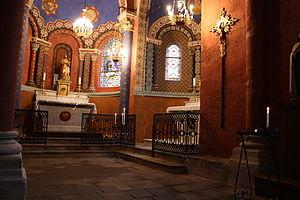
Eglise romane de Blesle
Blesle est une commune française située dans le département de la Haute-Loire en région d'Auvergne-Rhône-Alpes.